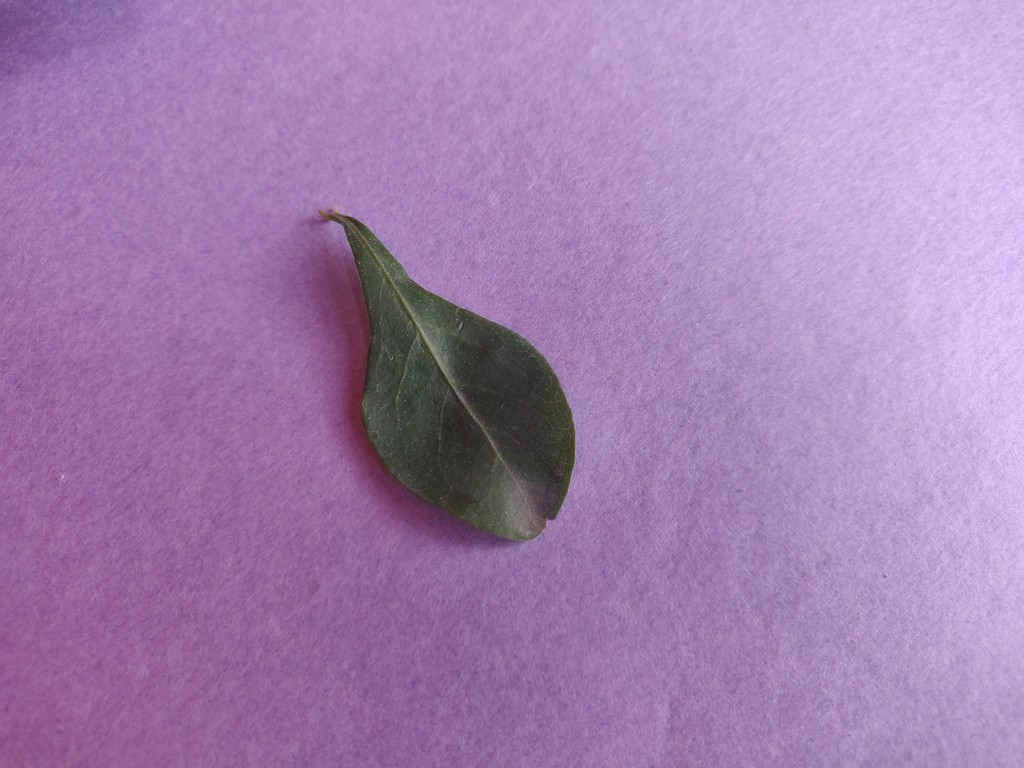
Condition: Healthy
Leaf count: single
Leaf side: front